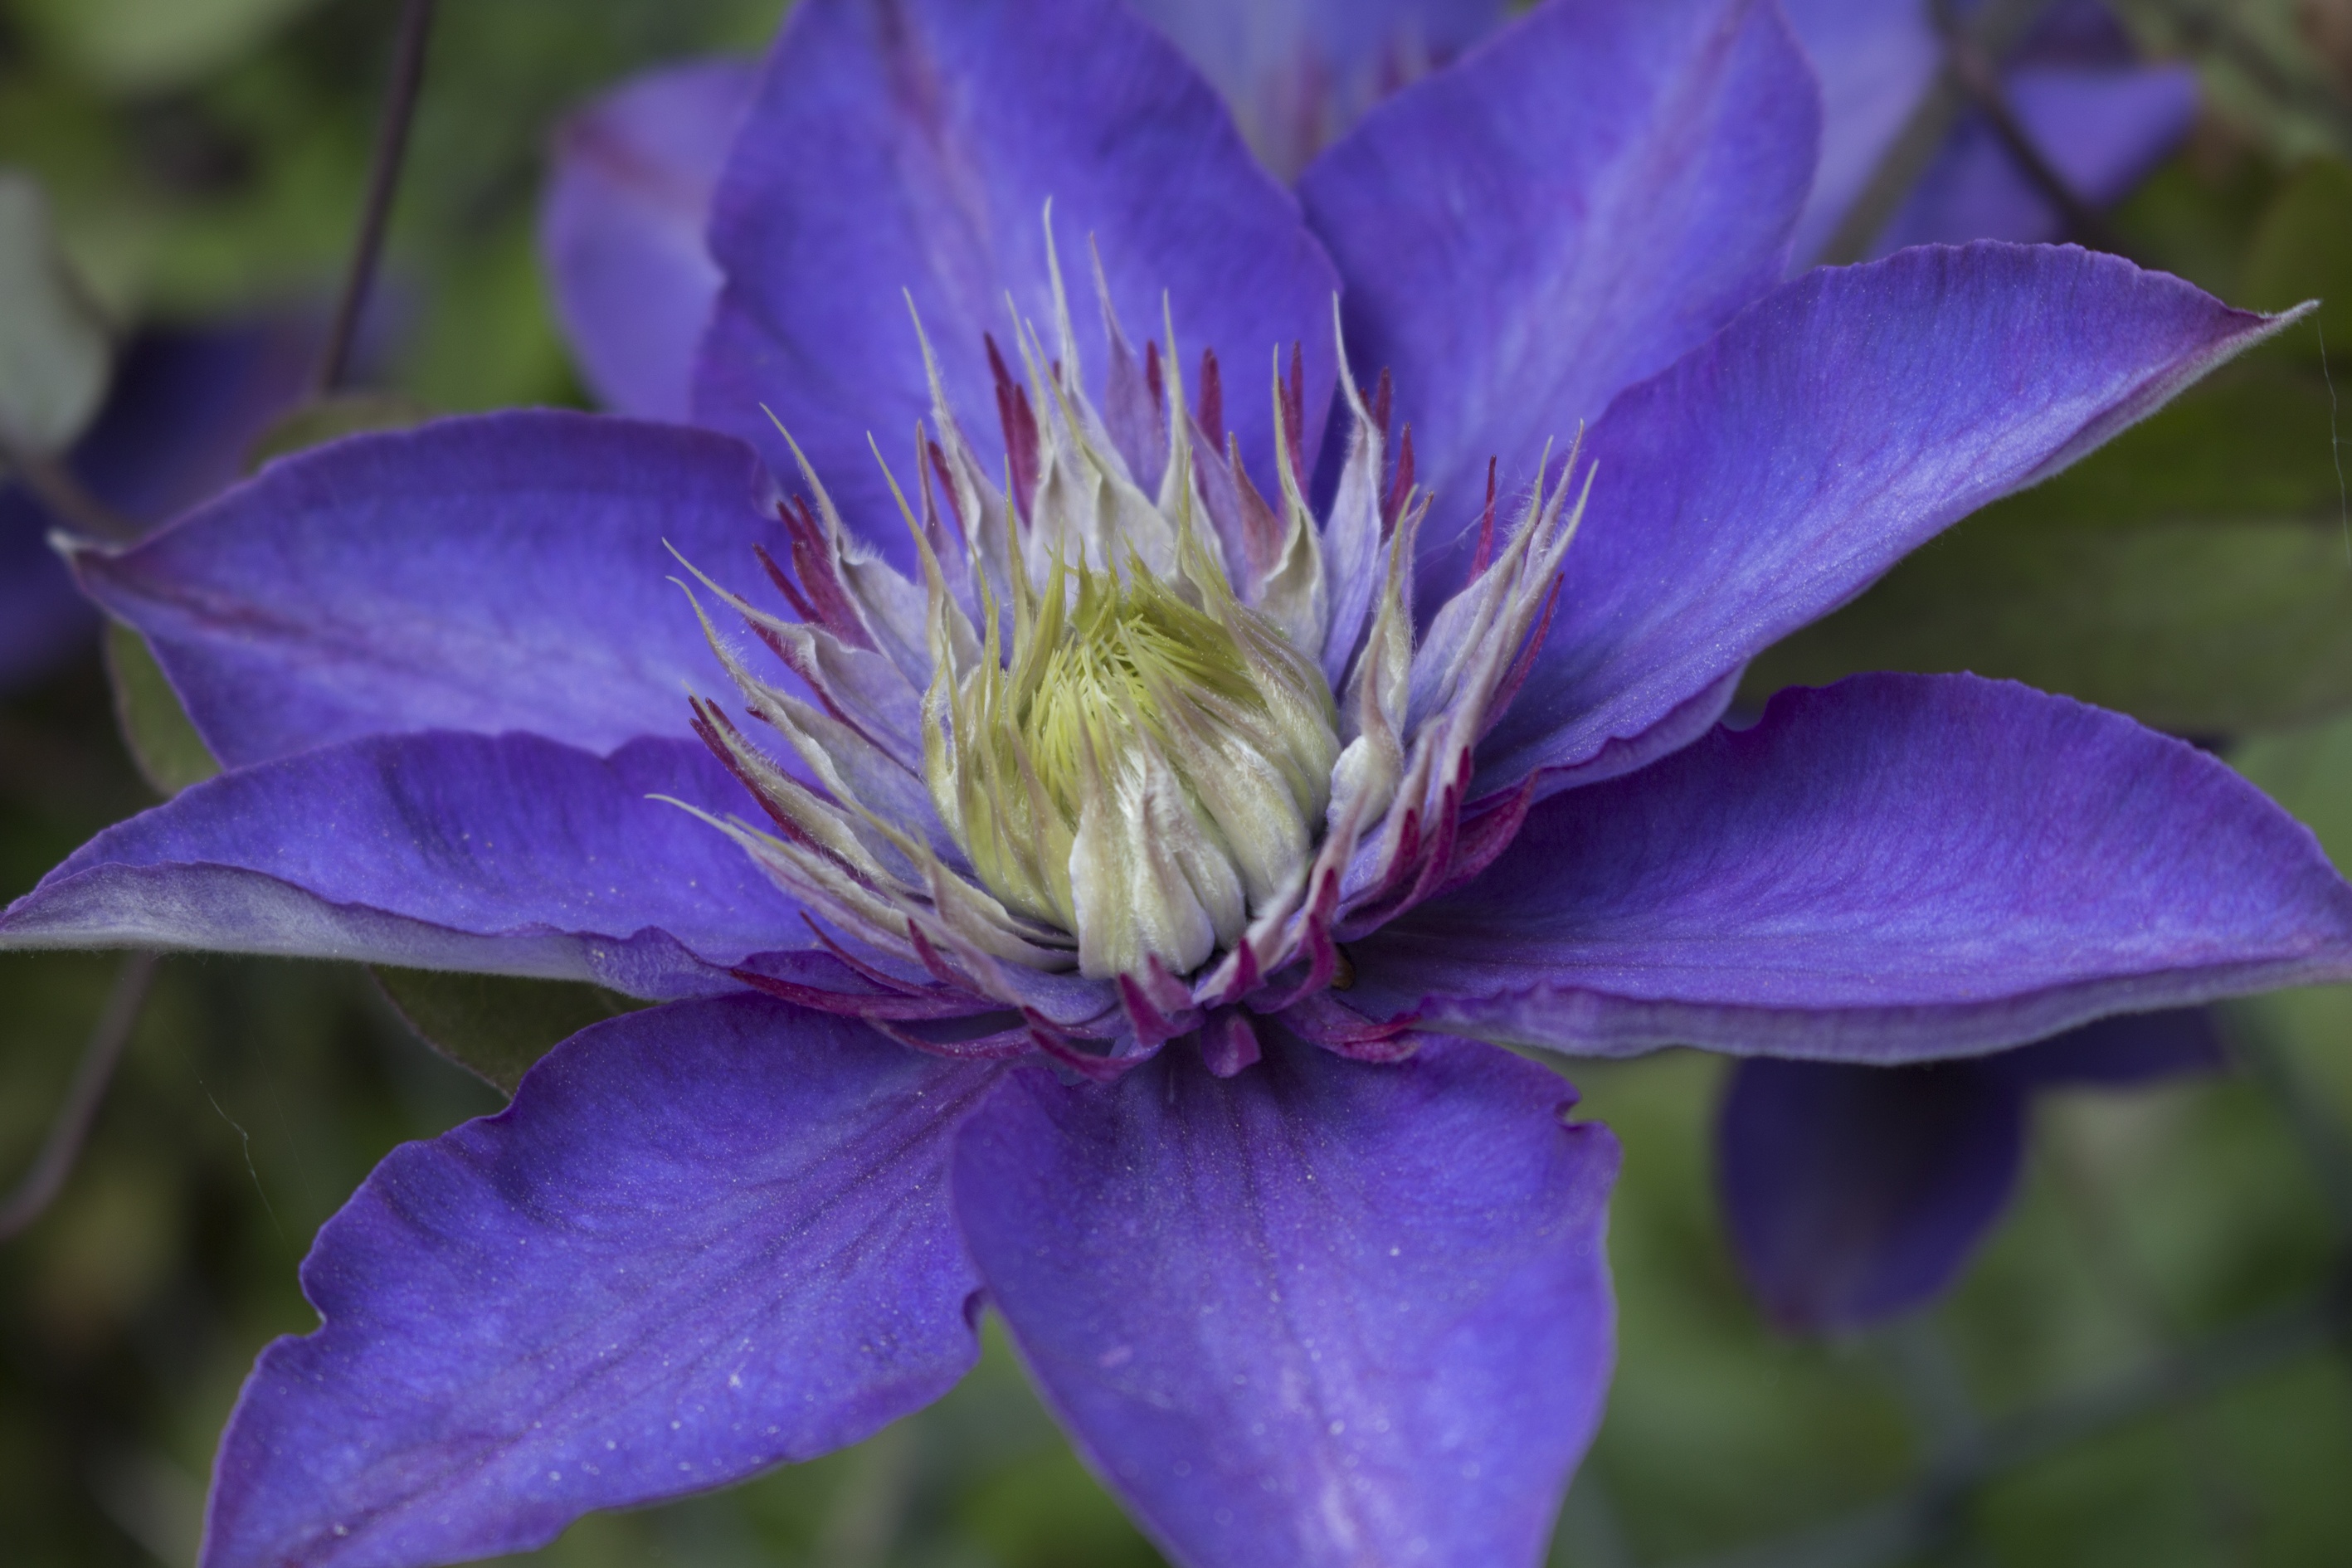
blossom, plant, flower, petal, bloom, flora, wildflower, clematis, macro photography, flowering plant, german federal horticultural show, havelland, land plant, colorado blue columbine